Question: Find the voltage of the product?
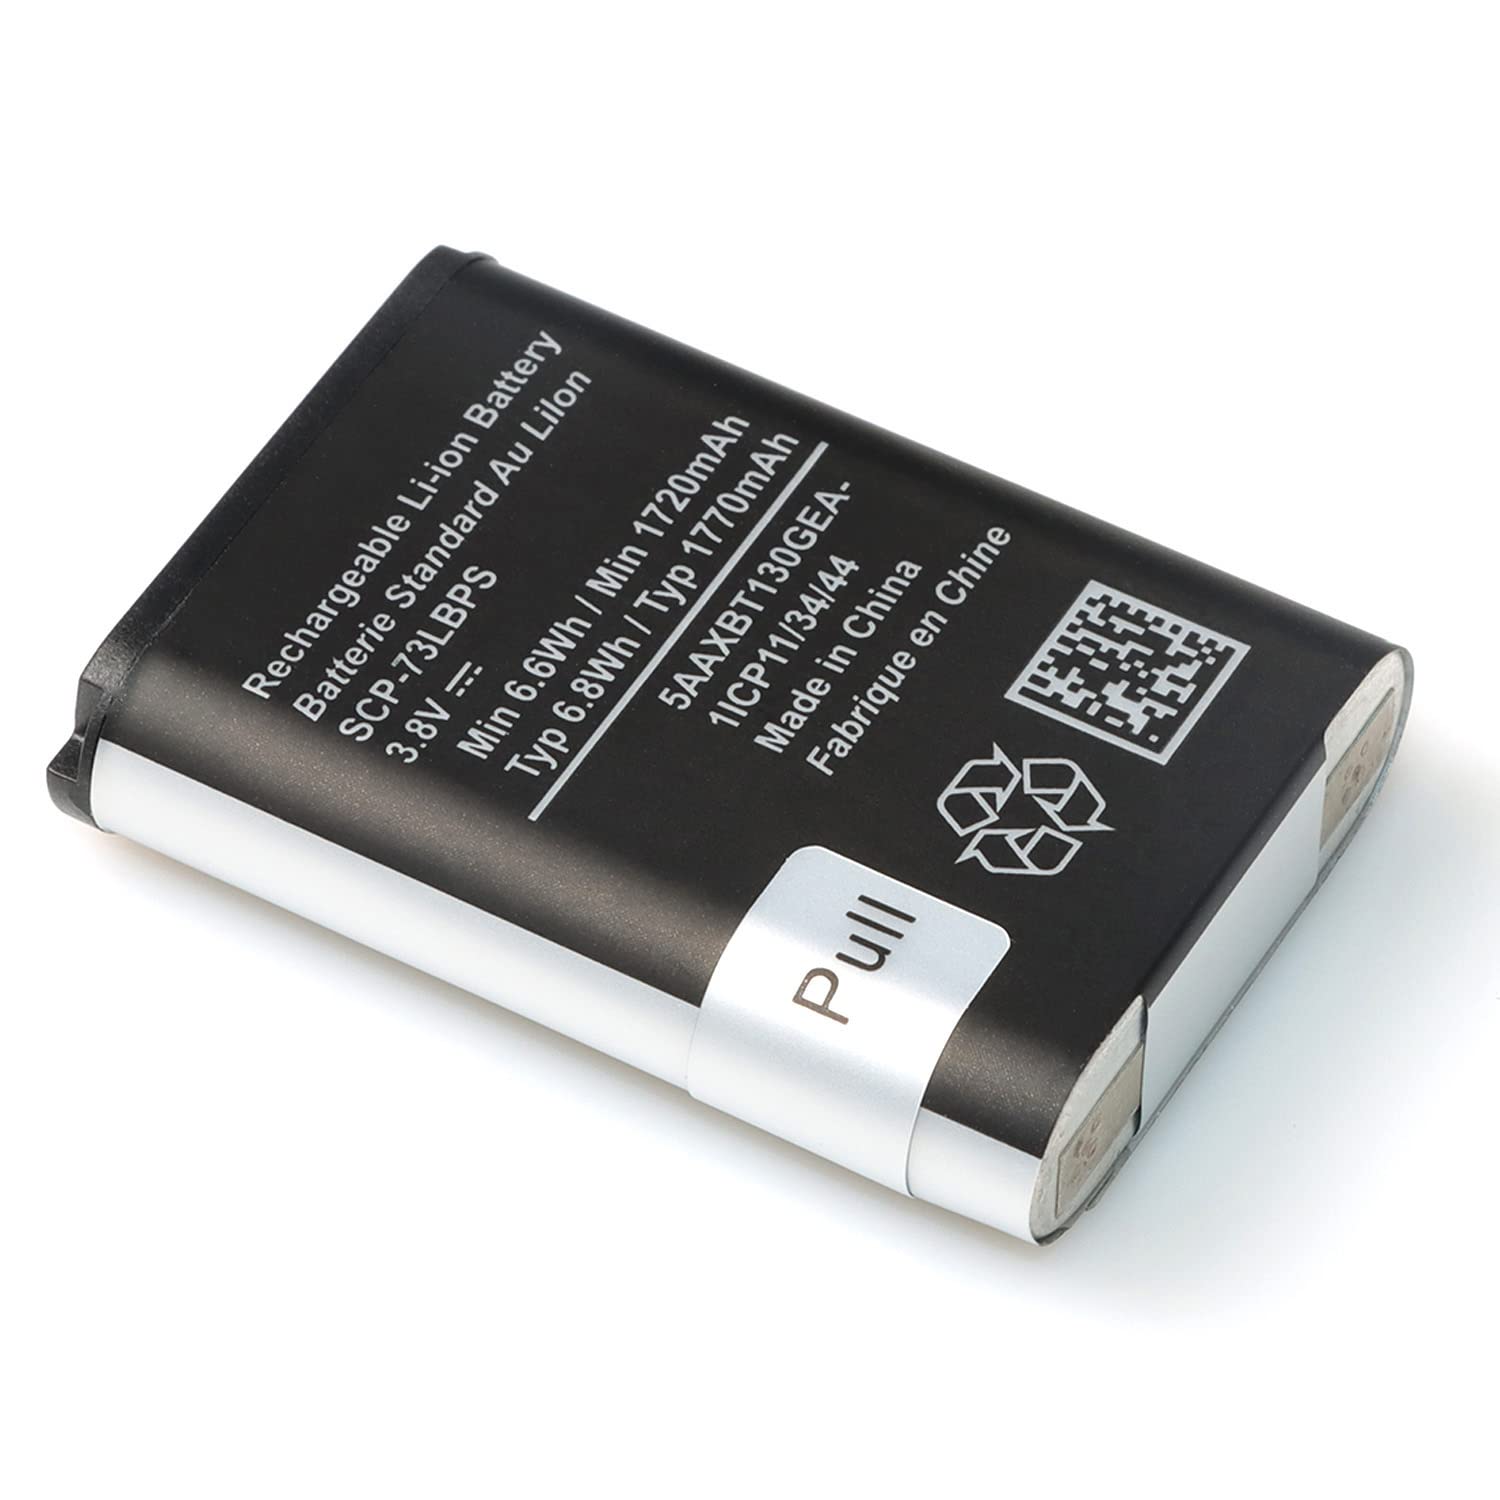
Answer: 3.8 volt